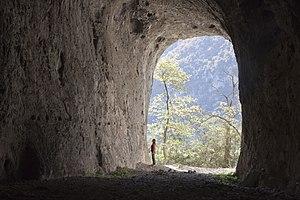
Grotte des Eglises
Une spulga, prononcé et aussi écrit spoulga, est une grotte fortifiée. Ce terme se réfère plus particulièrement aux grottes fortifiées des Pyrénées et notamment de l'Ariège. L'historien ariégeois Adolphe Garrigou s’est intéressé aux grottes fortifiées de l’Ariège dès la première moitié du XIXᵉ siècle.